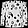
Label: Shirt